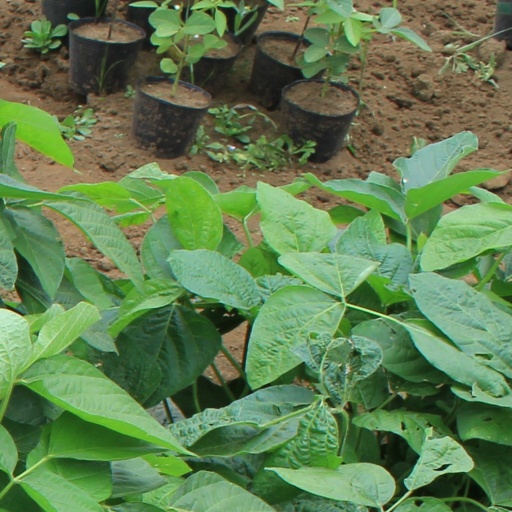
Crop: soybean